The Bitter Tea of General Yen

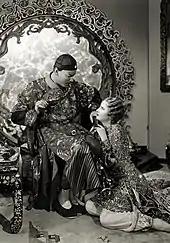
Nils Asther and Barbara Stanwyck as General Yen and Megan Davis.

In the late 1920s in Shanghai during the Chinese Civil War, as throngs of refugees flee the rainswept city, a couple of elderly Christian missionaries welcome guests to their home for the wedding of Dr. Robert Strike, a fellow missionary, and Megan Davis, his childhood sweetheart whom he has not seen in three years. Some of the missionaries have a cynical view of the Chinese people they have come to save. Shortly after Megan arrives, her fiancé Bob rushes in and postpones the wedding so he can rescue a group of orphans who are in danger from the spreading civil war. Megan insists on accompanying him on his mission.